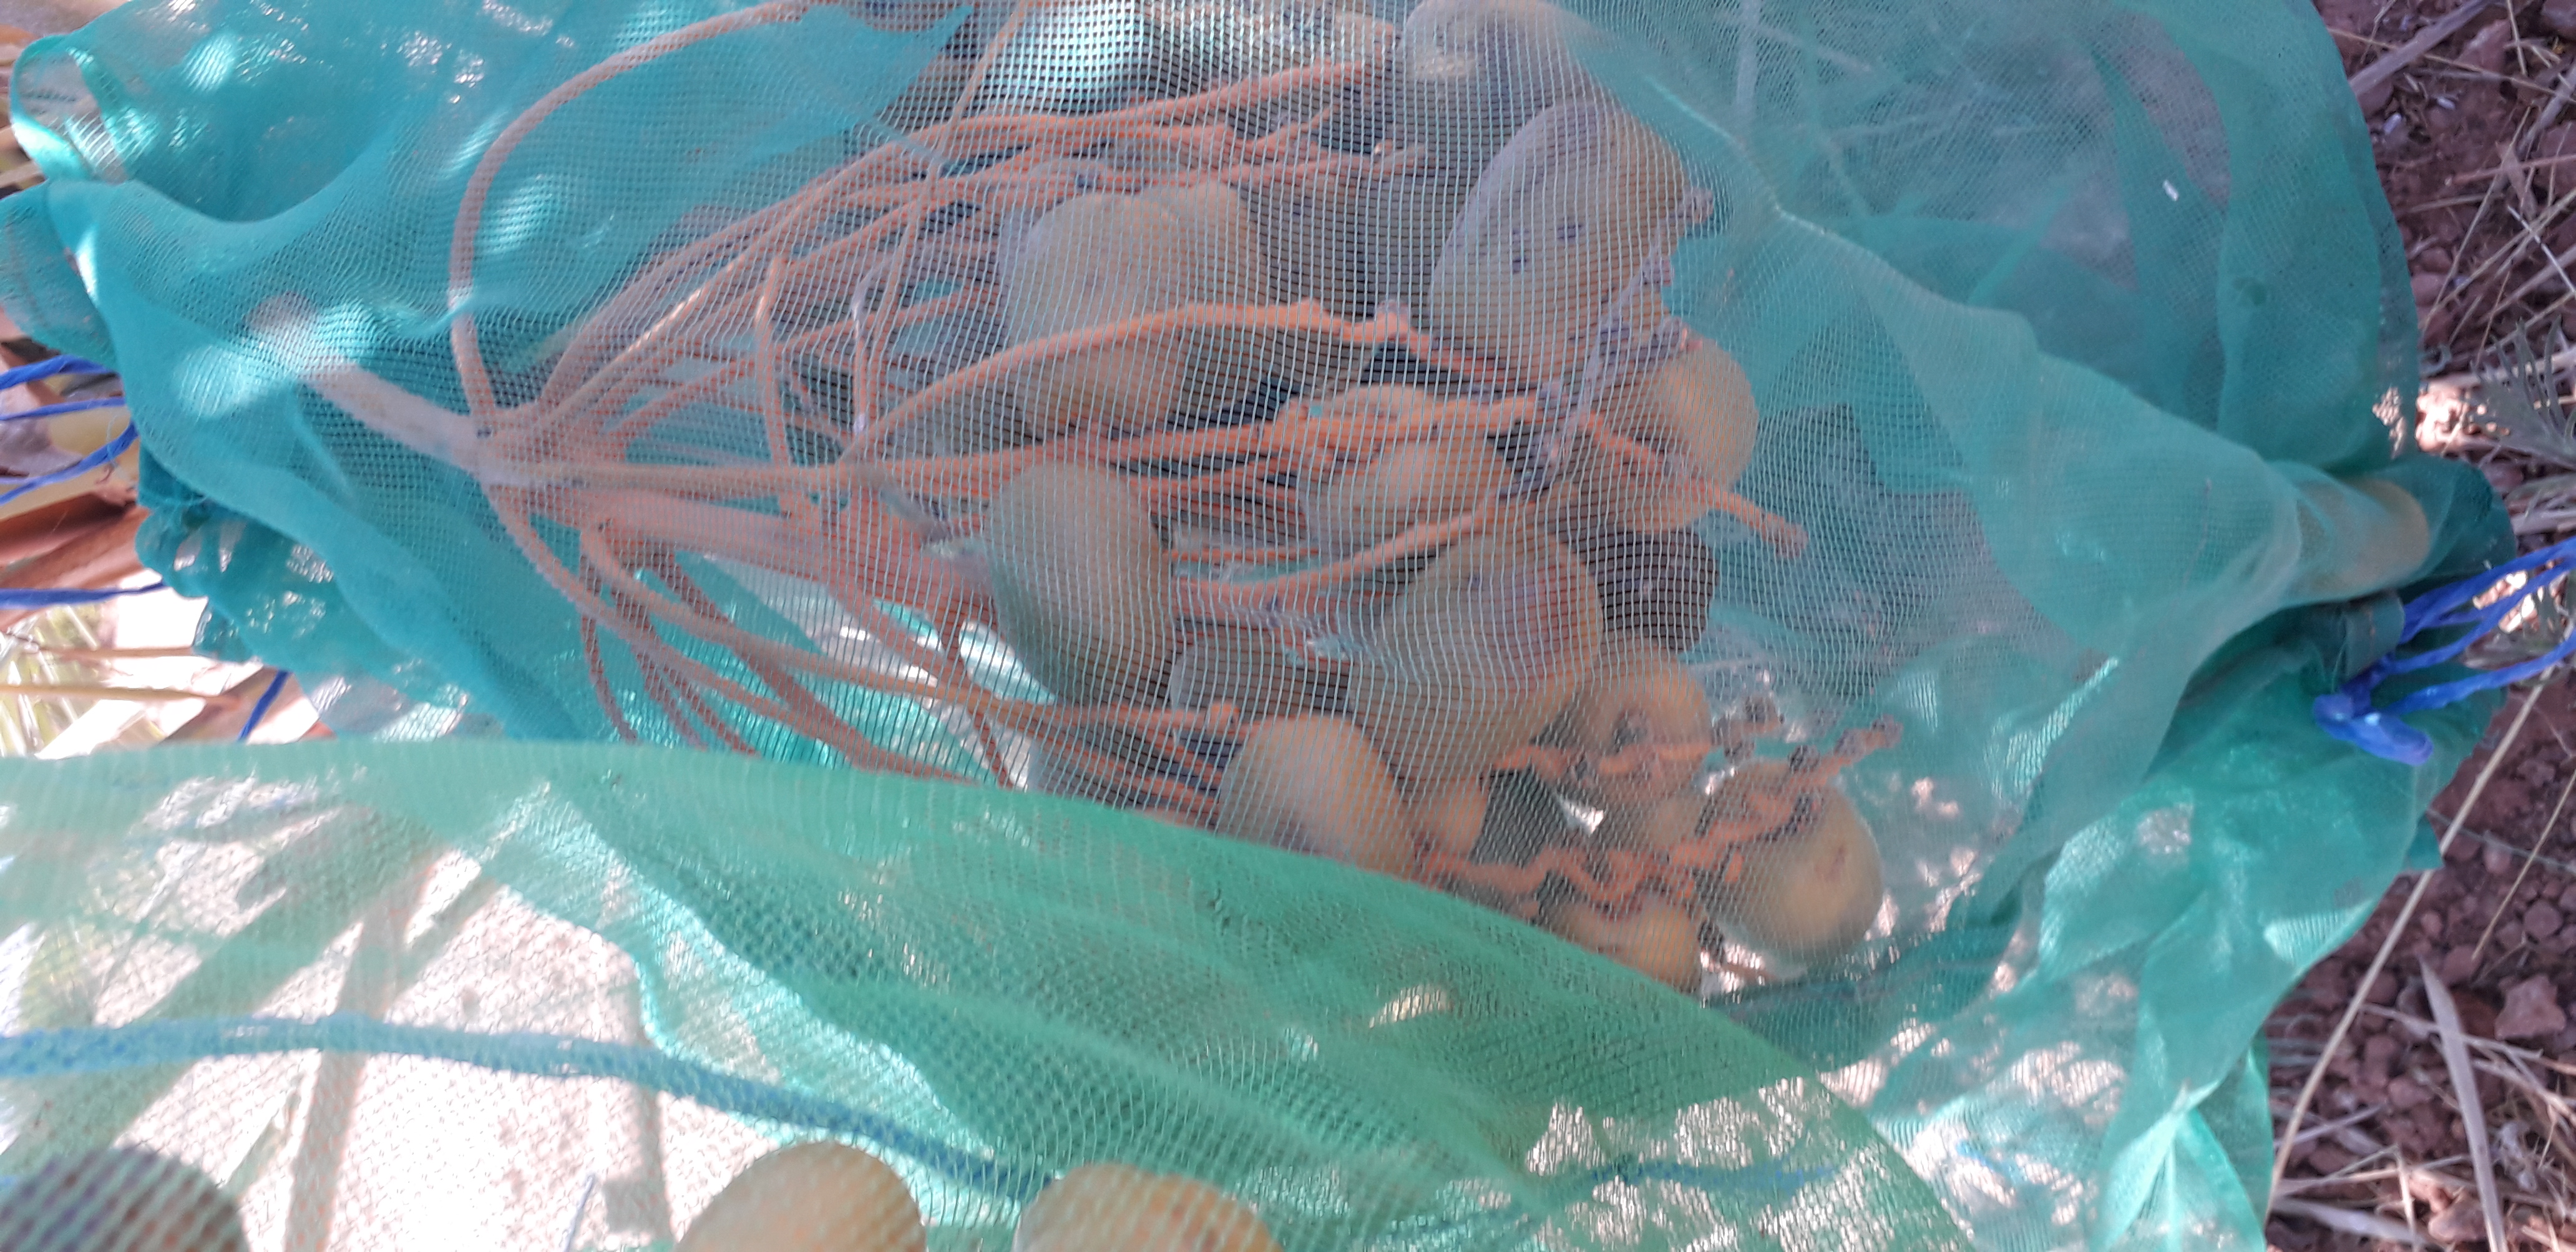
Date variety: Boufagous